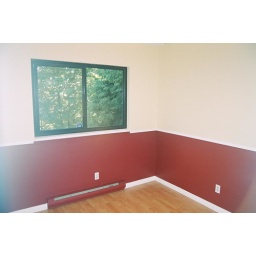
We put in laminate flooring, painted the walls and added baseboards and a chair rail.